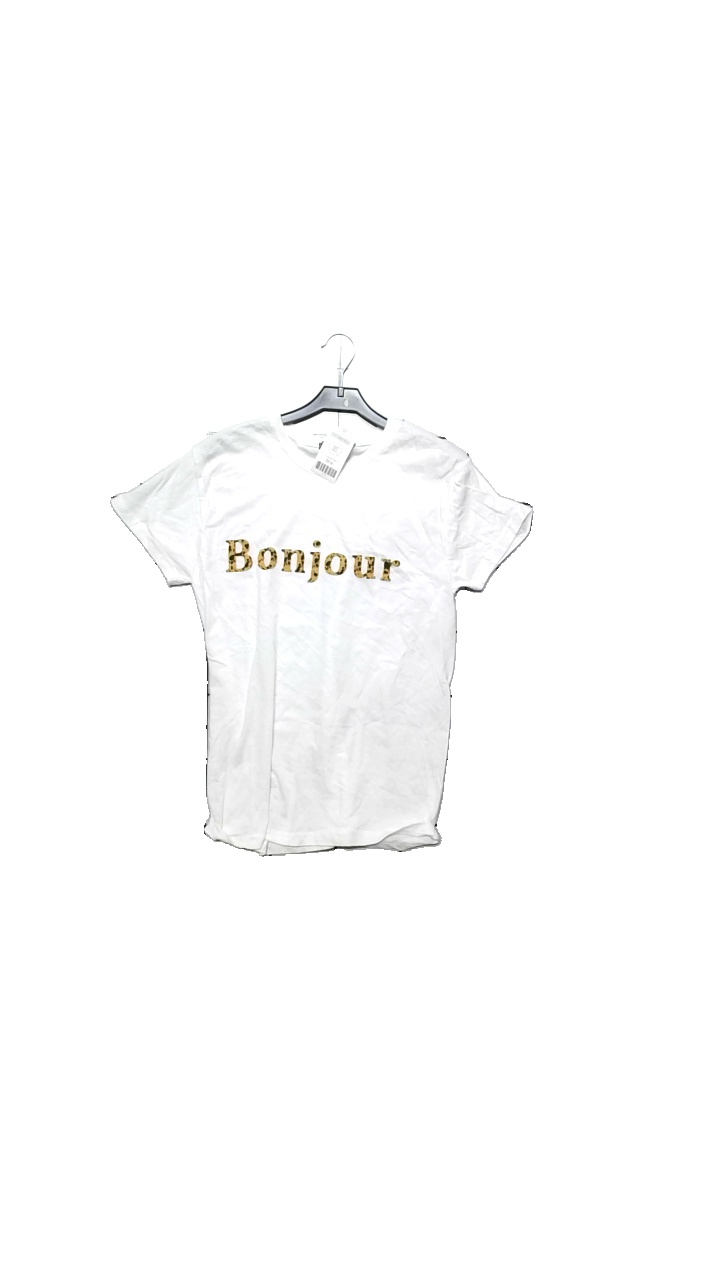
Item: T-shirt (Ladies)
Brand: Boohoo
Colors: White
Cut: None
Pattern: Logo print
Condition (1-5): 3
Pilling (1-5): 4
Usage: Reuse
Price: <50